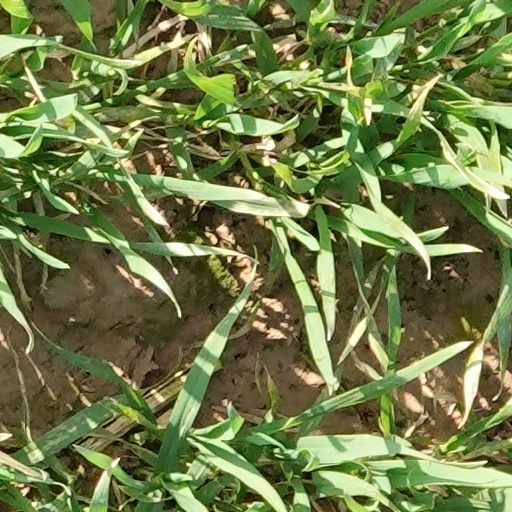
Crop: wheat